William Drake Westervelt

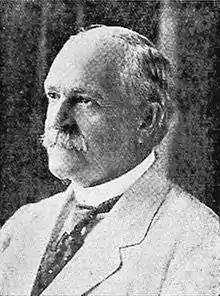
William Drake Westervelt (circa 1916)

William Drake Westervelt (December 26, 1849 – March 9, 1939) was the author of several books and magazines on Hawaiian history and legends. He drew upon the collections of David Malo, Samuel Kamakau, and Abraham Fornander to popularize Hawaiian folklore in his "Legends of Maui" (1910), "Legends of Old Honolulu" (1915), "Legends of Gods and Ghost-Gods" (1915), "Hawaiian Legends of Volcanoes" (1916) and "Hawaiian Historical Legends" (1923).